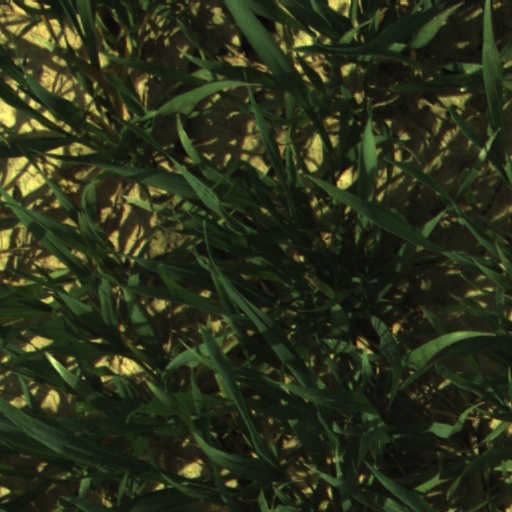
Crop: wheat